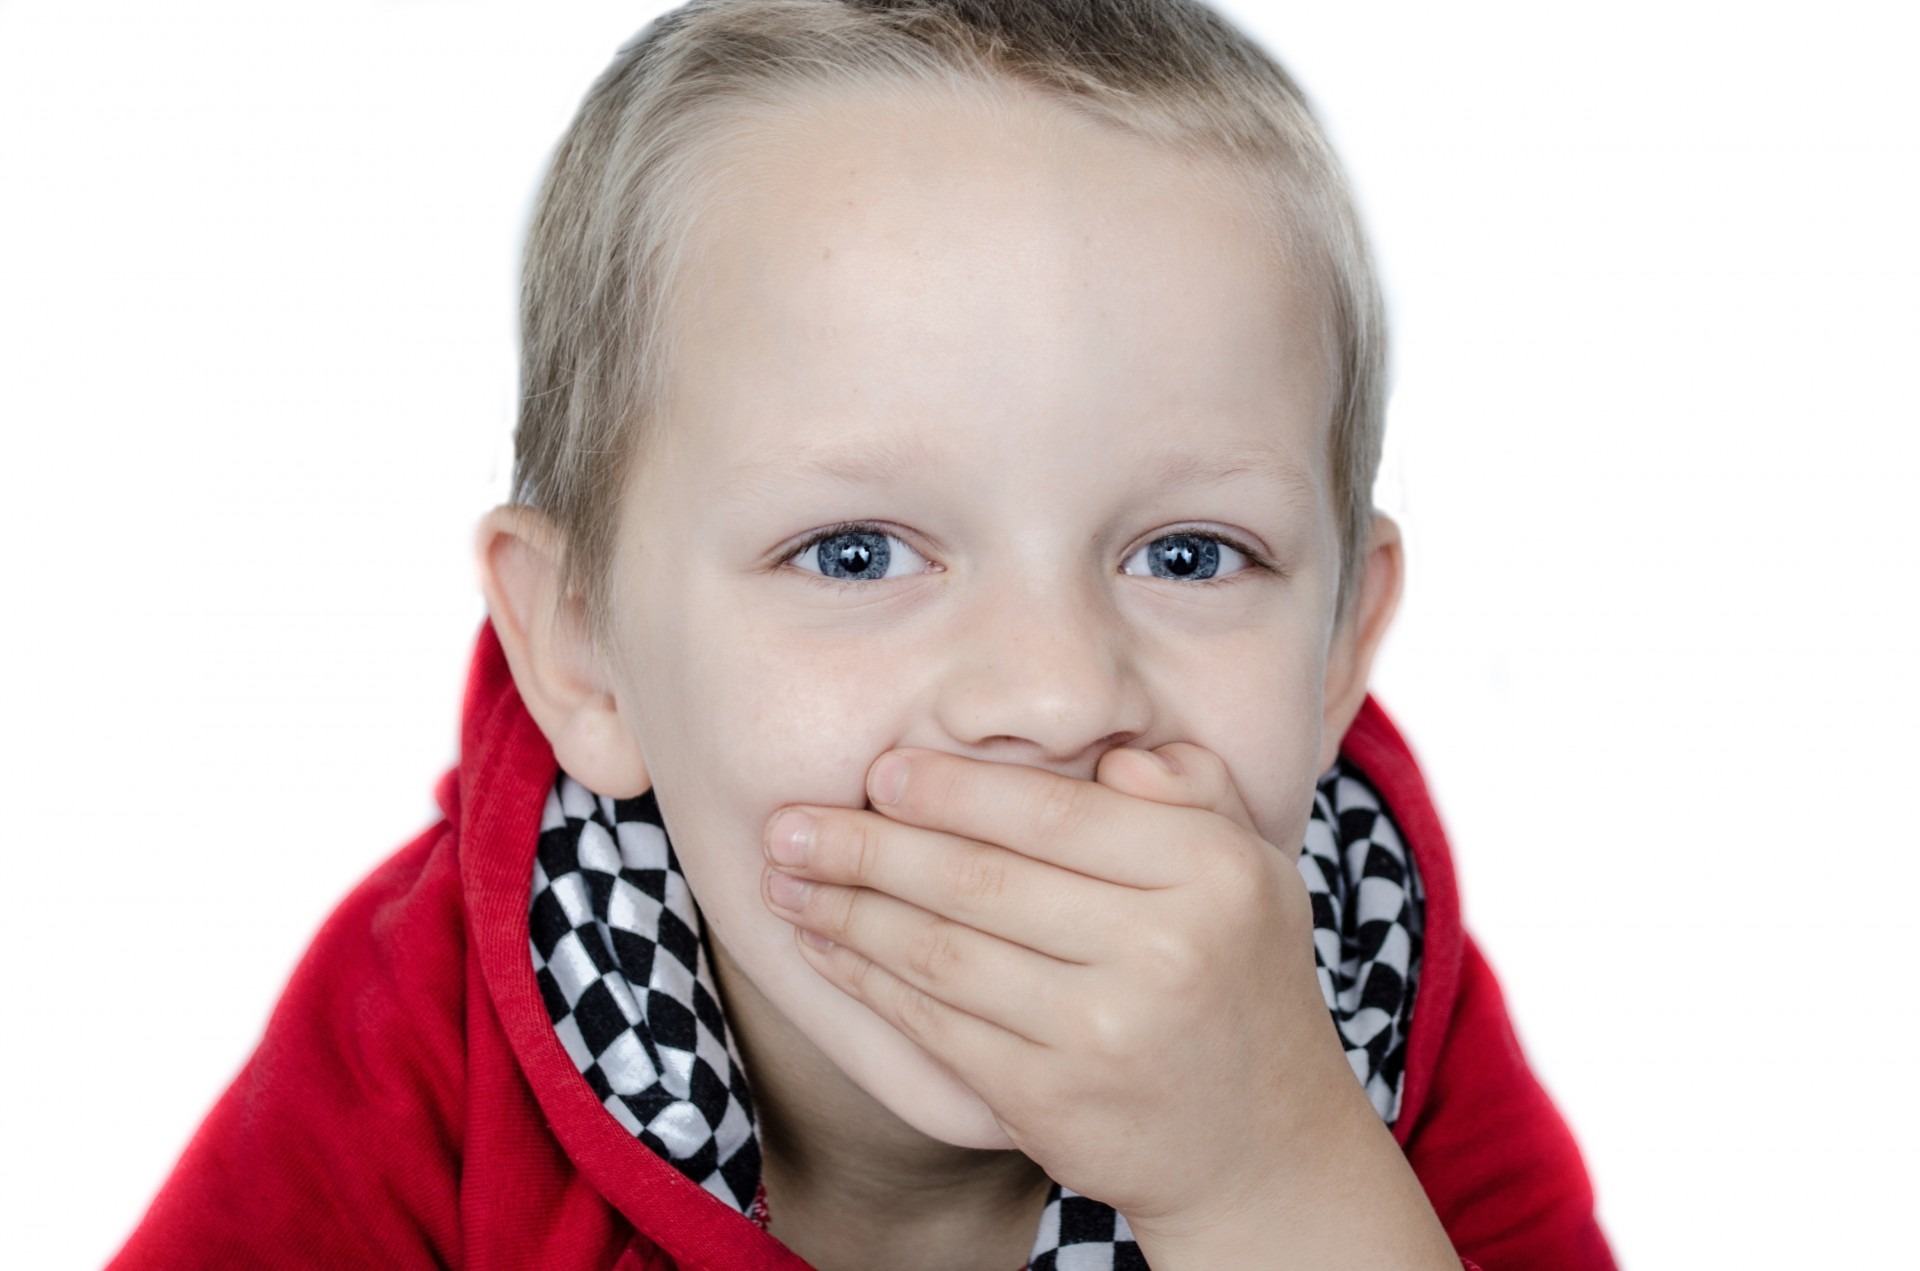
hand, person, people, kid, male, portrait, finger, child, baby, facial expression, hairstyle, smile, mouth, close up, face, nose, eyes, fun, infant, toddler, head, look, organ, tooth, emotion, little one, sense, portrait photography, bairn